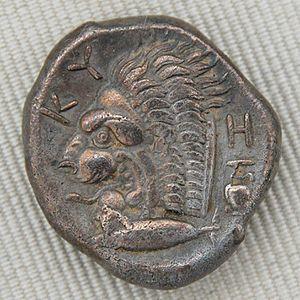
Tétradrachme d'argent frappé par Cyzique, vers 350 av. J.-C., revers